Buddhist art in Japan

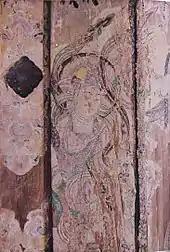
Wall Painting on South door of Byōdō-in

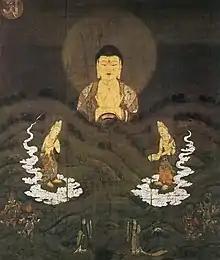
Descent of Amitabha over the Mountain. Hanging scroll. Color on silk. Located at Eikan-dō Zenrin-ji, Kyoto.

The dates of the Kamakura period are 1185–1333 AD. This period is marked by the Gempei Wars, a series of civil wars in the late 12th century between rival families. This eventually led to the rise of the feudalistic Kamakura shogunate, so named because the victorious family, the Minamoto clan, established their political base in Kamakura. The emperor remained in Kyoto as a figurehead, but the actual political power rested with the "shōgun". The Kamakura period saw the reestablishment of cultural ties with China, as well as the growth of Zen Buddhism and Pure Land Buddhism as the two major branches of Japanese Buddhism. These new Kamakura patrons also favored a more realistic and naturalistic art which is exemplified by the sculpture of the Kei school. The Kei school developed out of that led by the "busshi" (Buddhist sculptor) Jocho's successor, Kakujō and Kakujō's son Raijō, the leading sculptors of the preceding generations. These artists are sometimes said to have founded the Kei school; however, the school would not come into its own, and become associated with the name "Kei" until Raijō was succeeded by Kōkei and Unkei around the year 1200.